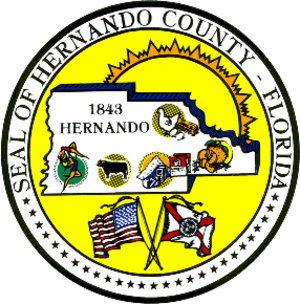
Le comté de Hernando est un comté situé dans l'État de Floride, aux États-Unis. Sa population était estimée en 2010 à 172 778 habitants. Son siège est Brooksville. Le comté a été fondé en 1843 à partir des comtés de Alachua, Hillsborough et Orange et doit son nom à Hernando de Soto, explorateur espagnol.